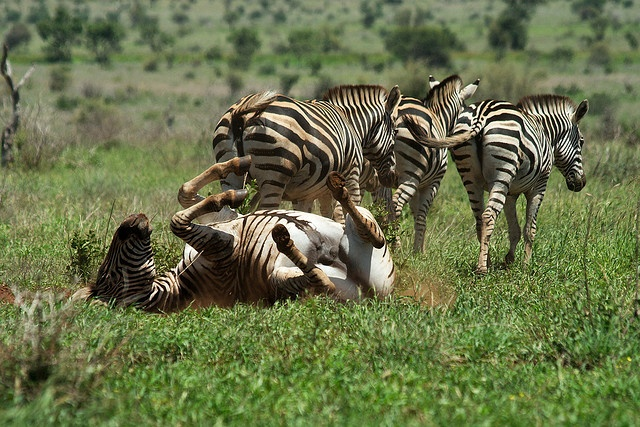
Four zebra in the wild with one on its' back.
A group of zebras playing in a grassy field.
Zebras outside on the grass with greenery surrounding them.
there is a zebra that has fallen on the ground
Three black and white zebras are running while another rolls in the grass.